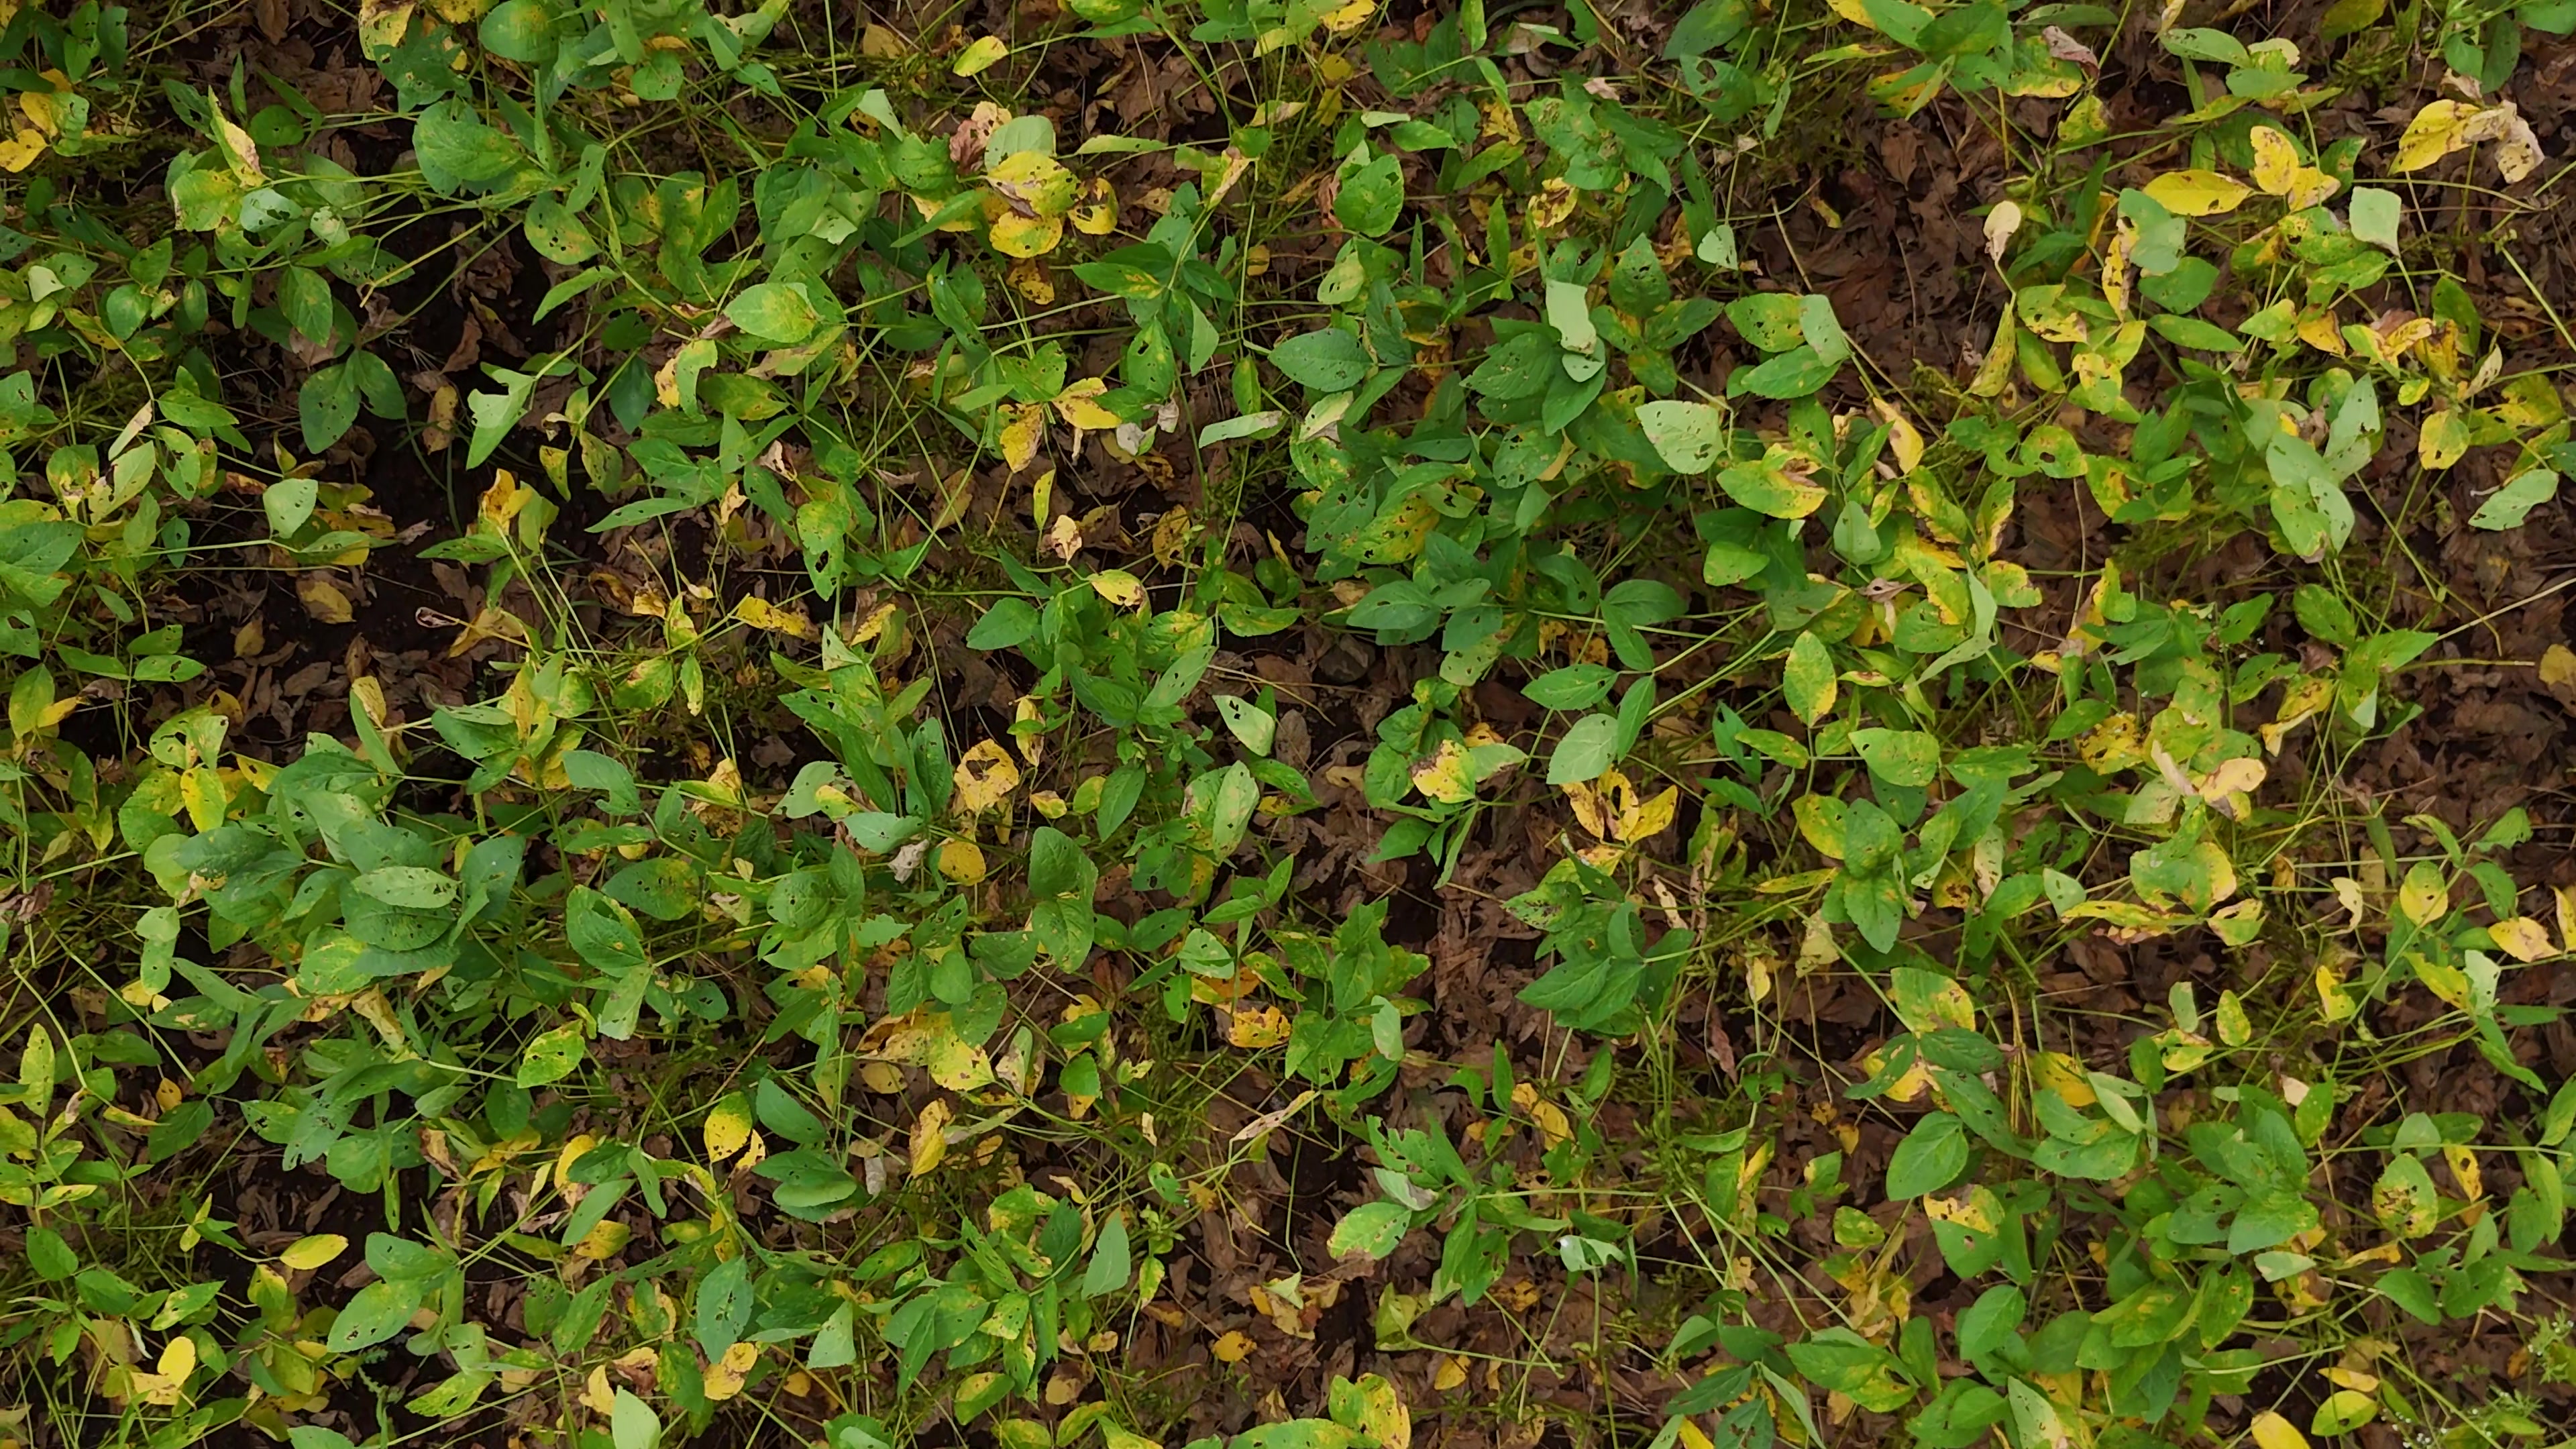
Label: Rust